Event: Nepal Earthquake
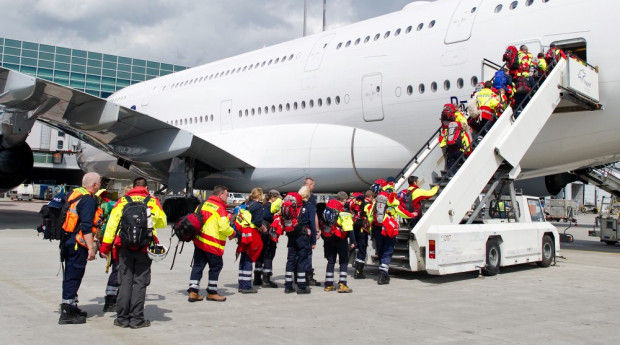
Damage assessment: no_damage